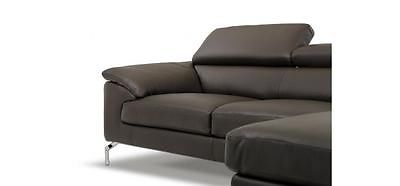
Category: sofa